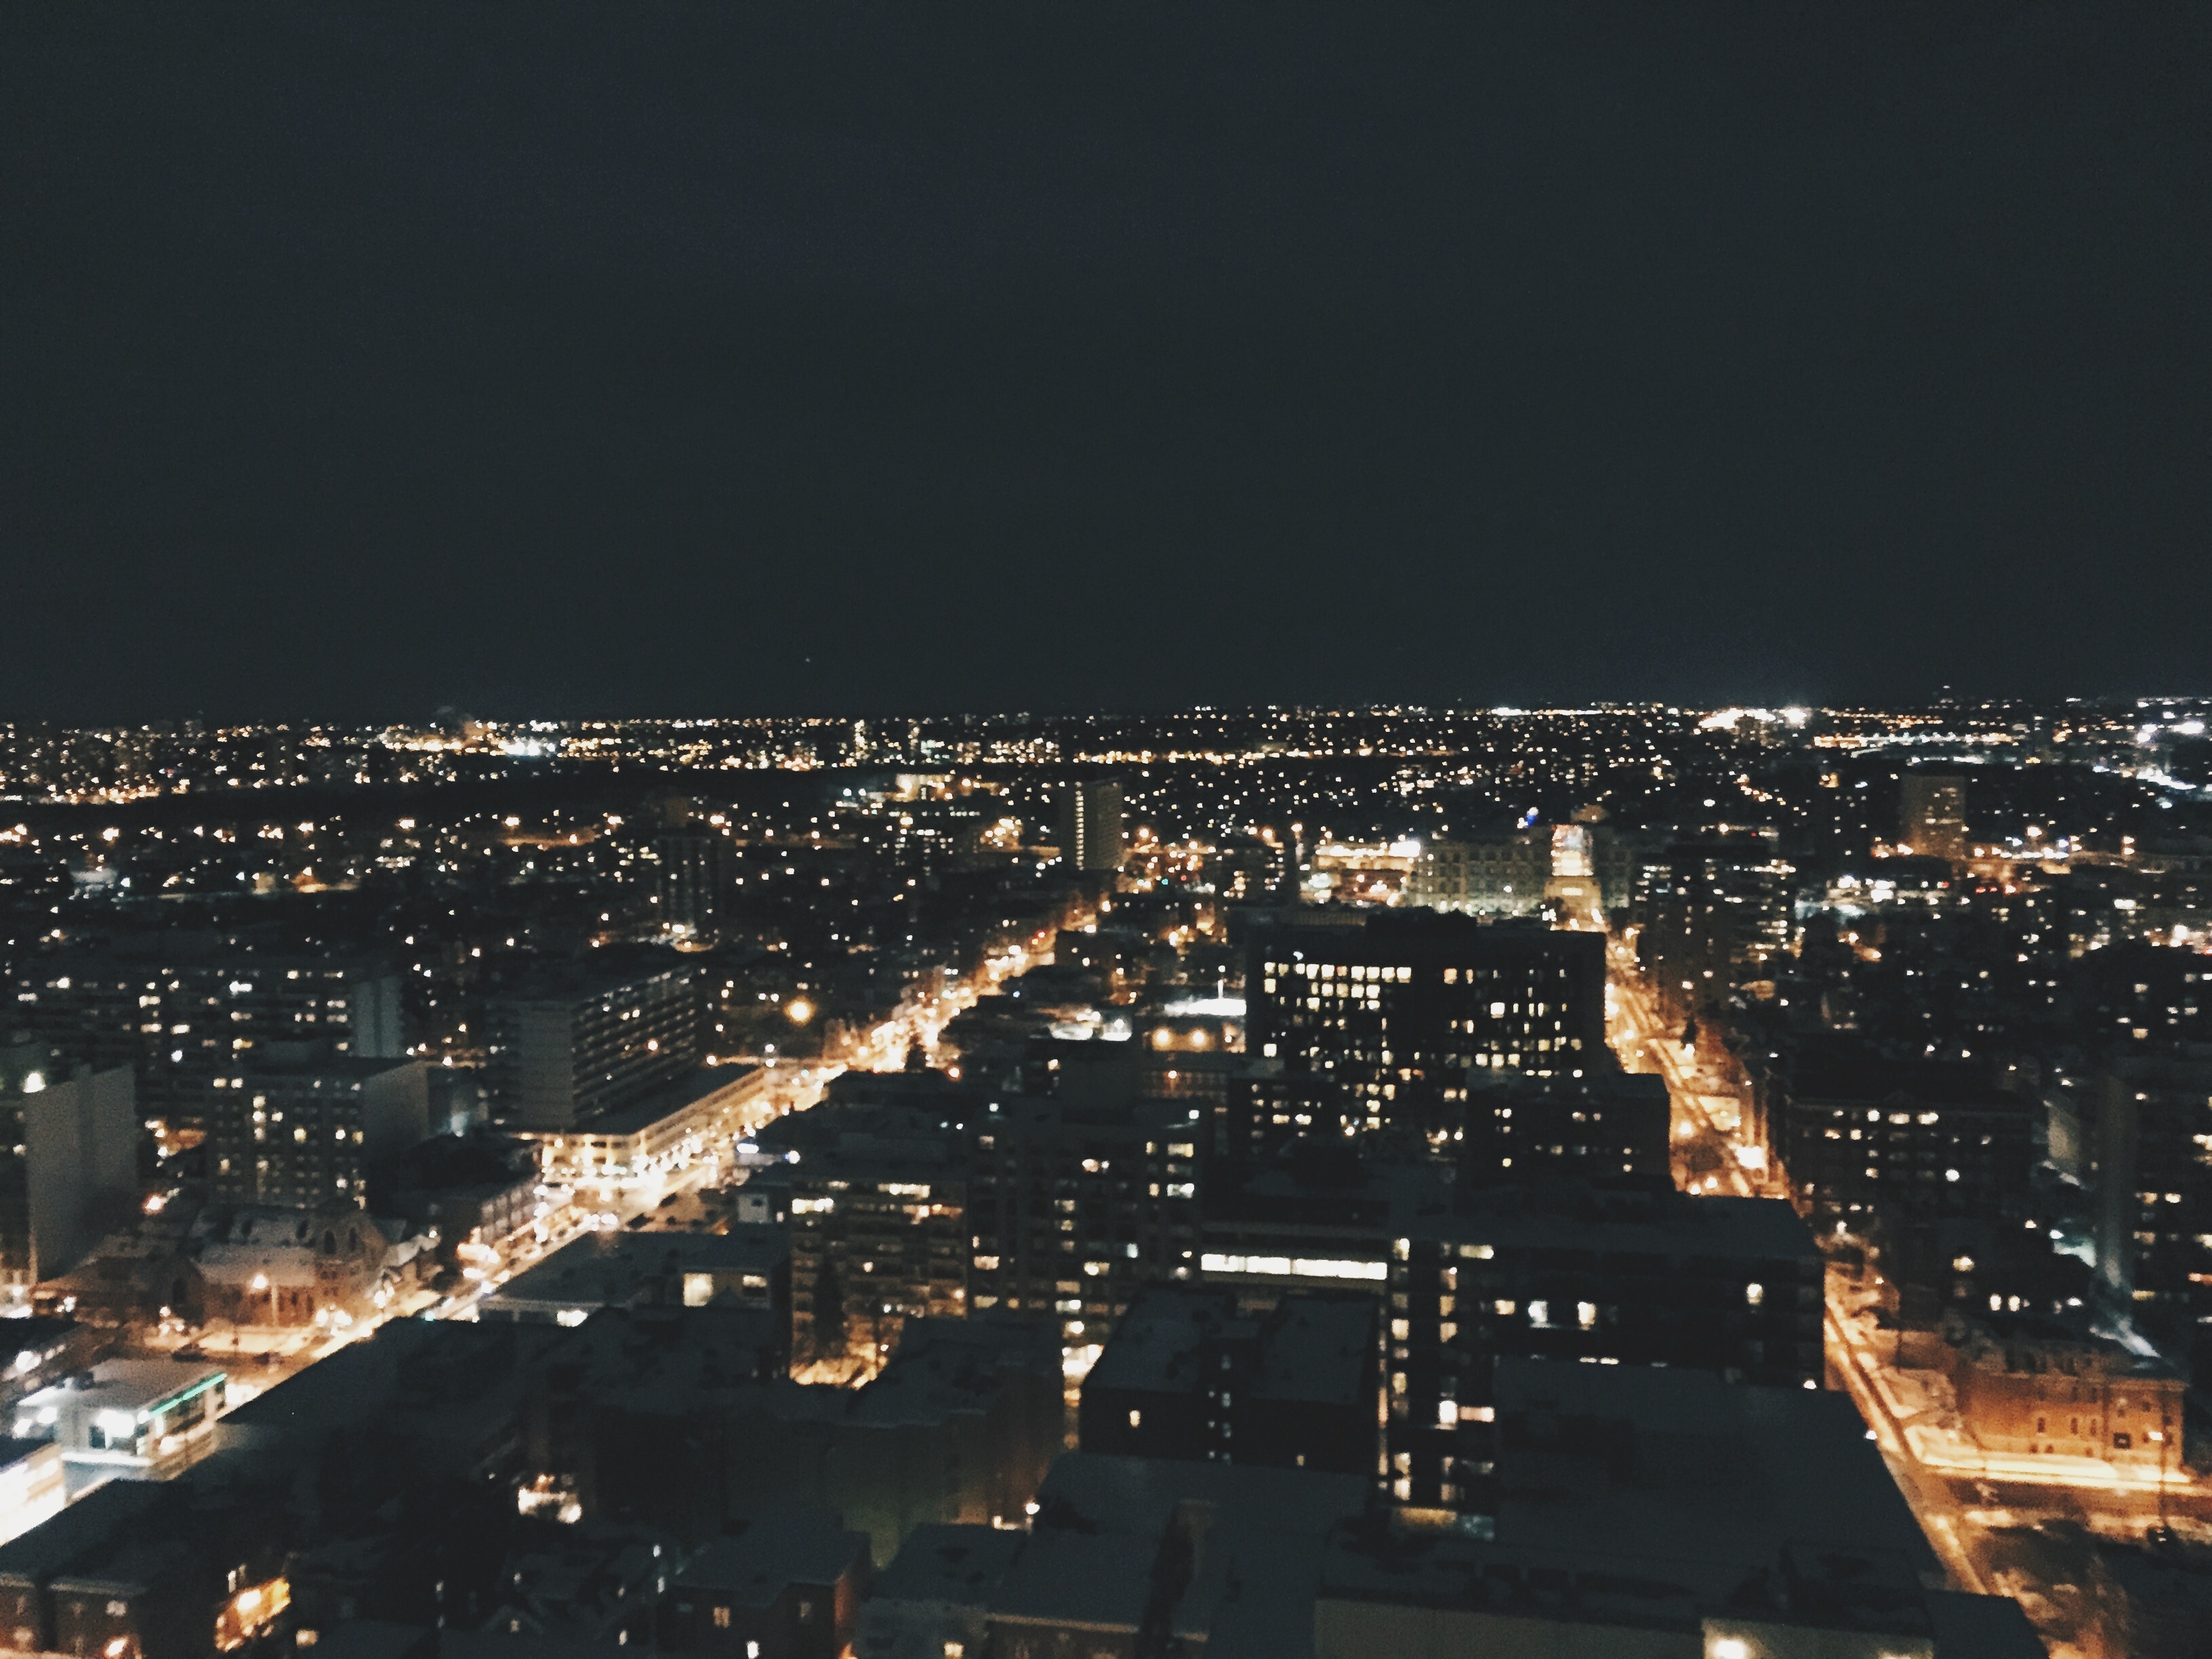
horizon, sky, skyline, night, photography, city, skyscraper, cityscape, panorama, downtown, dusk, evening, reflection, darkness, metropolis, aerial photography, urban area, human settlement, atmosphere of earth, metropolitan area